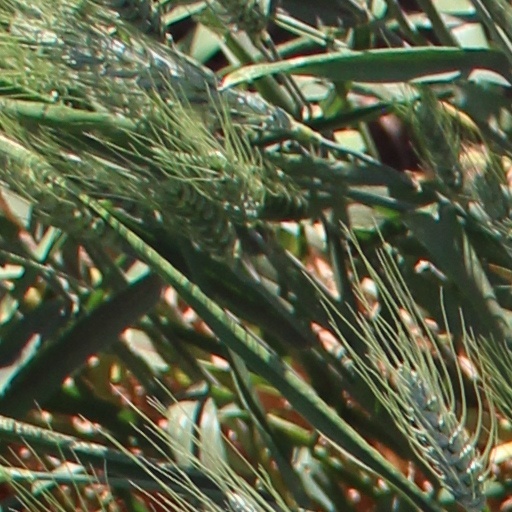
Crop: wheat